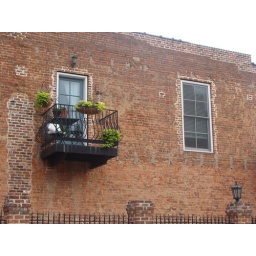
balcony on side of building in downtown Winston-Salem